Shaadi Mein Zaroor Aana

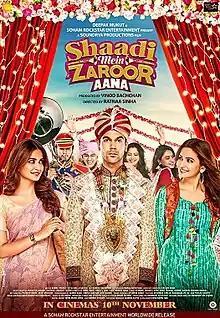
Theatrical release poster

Shaadi Mein Zaroor Aana is a 2017 Indian Hindi-language romance drama comedy film directed by Ratnaa Sinha and written by Kamal Pandey. Produced by Vinod and Manju Bachchan, the film features Rajkummar Rao and Kriti Kharbanda, alongside K. K. Raina, Alka Amin, Vipin Sharma, Govind Namdev, Navni Parihar, Nayani Dixit, and Manoj Pahwa.